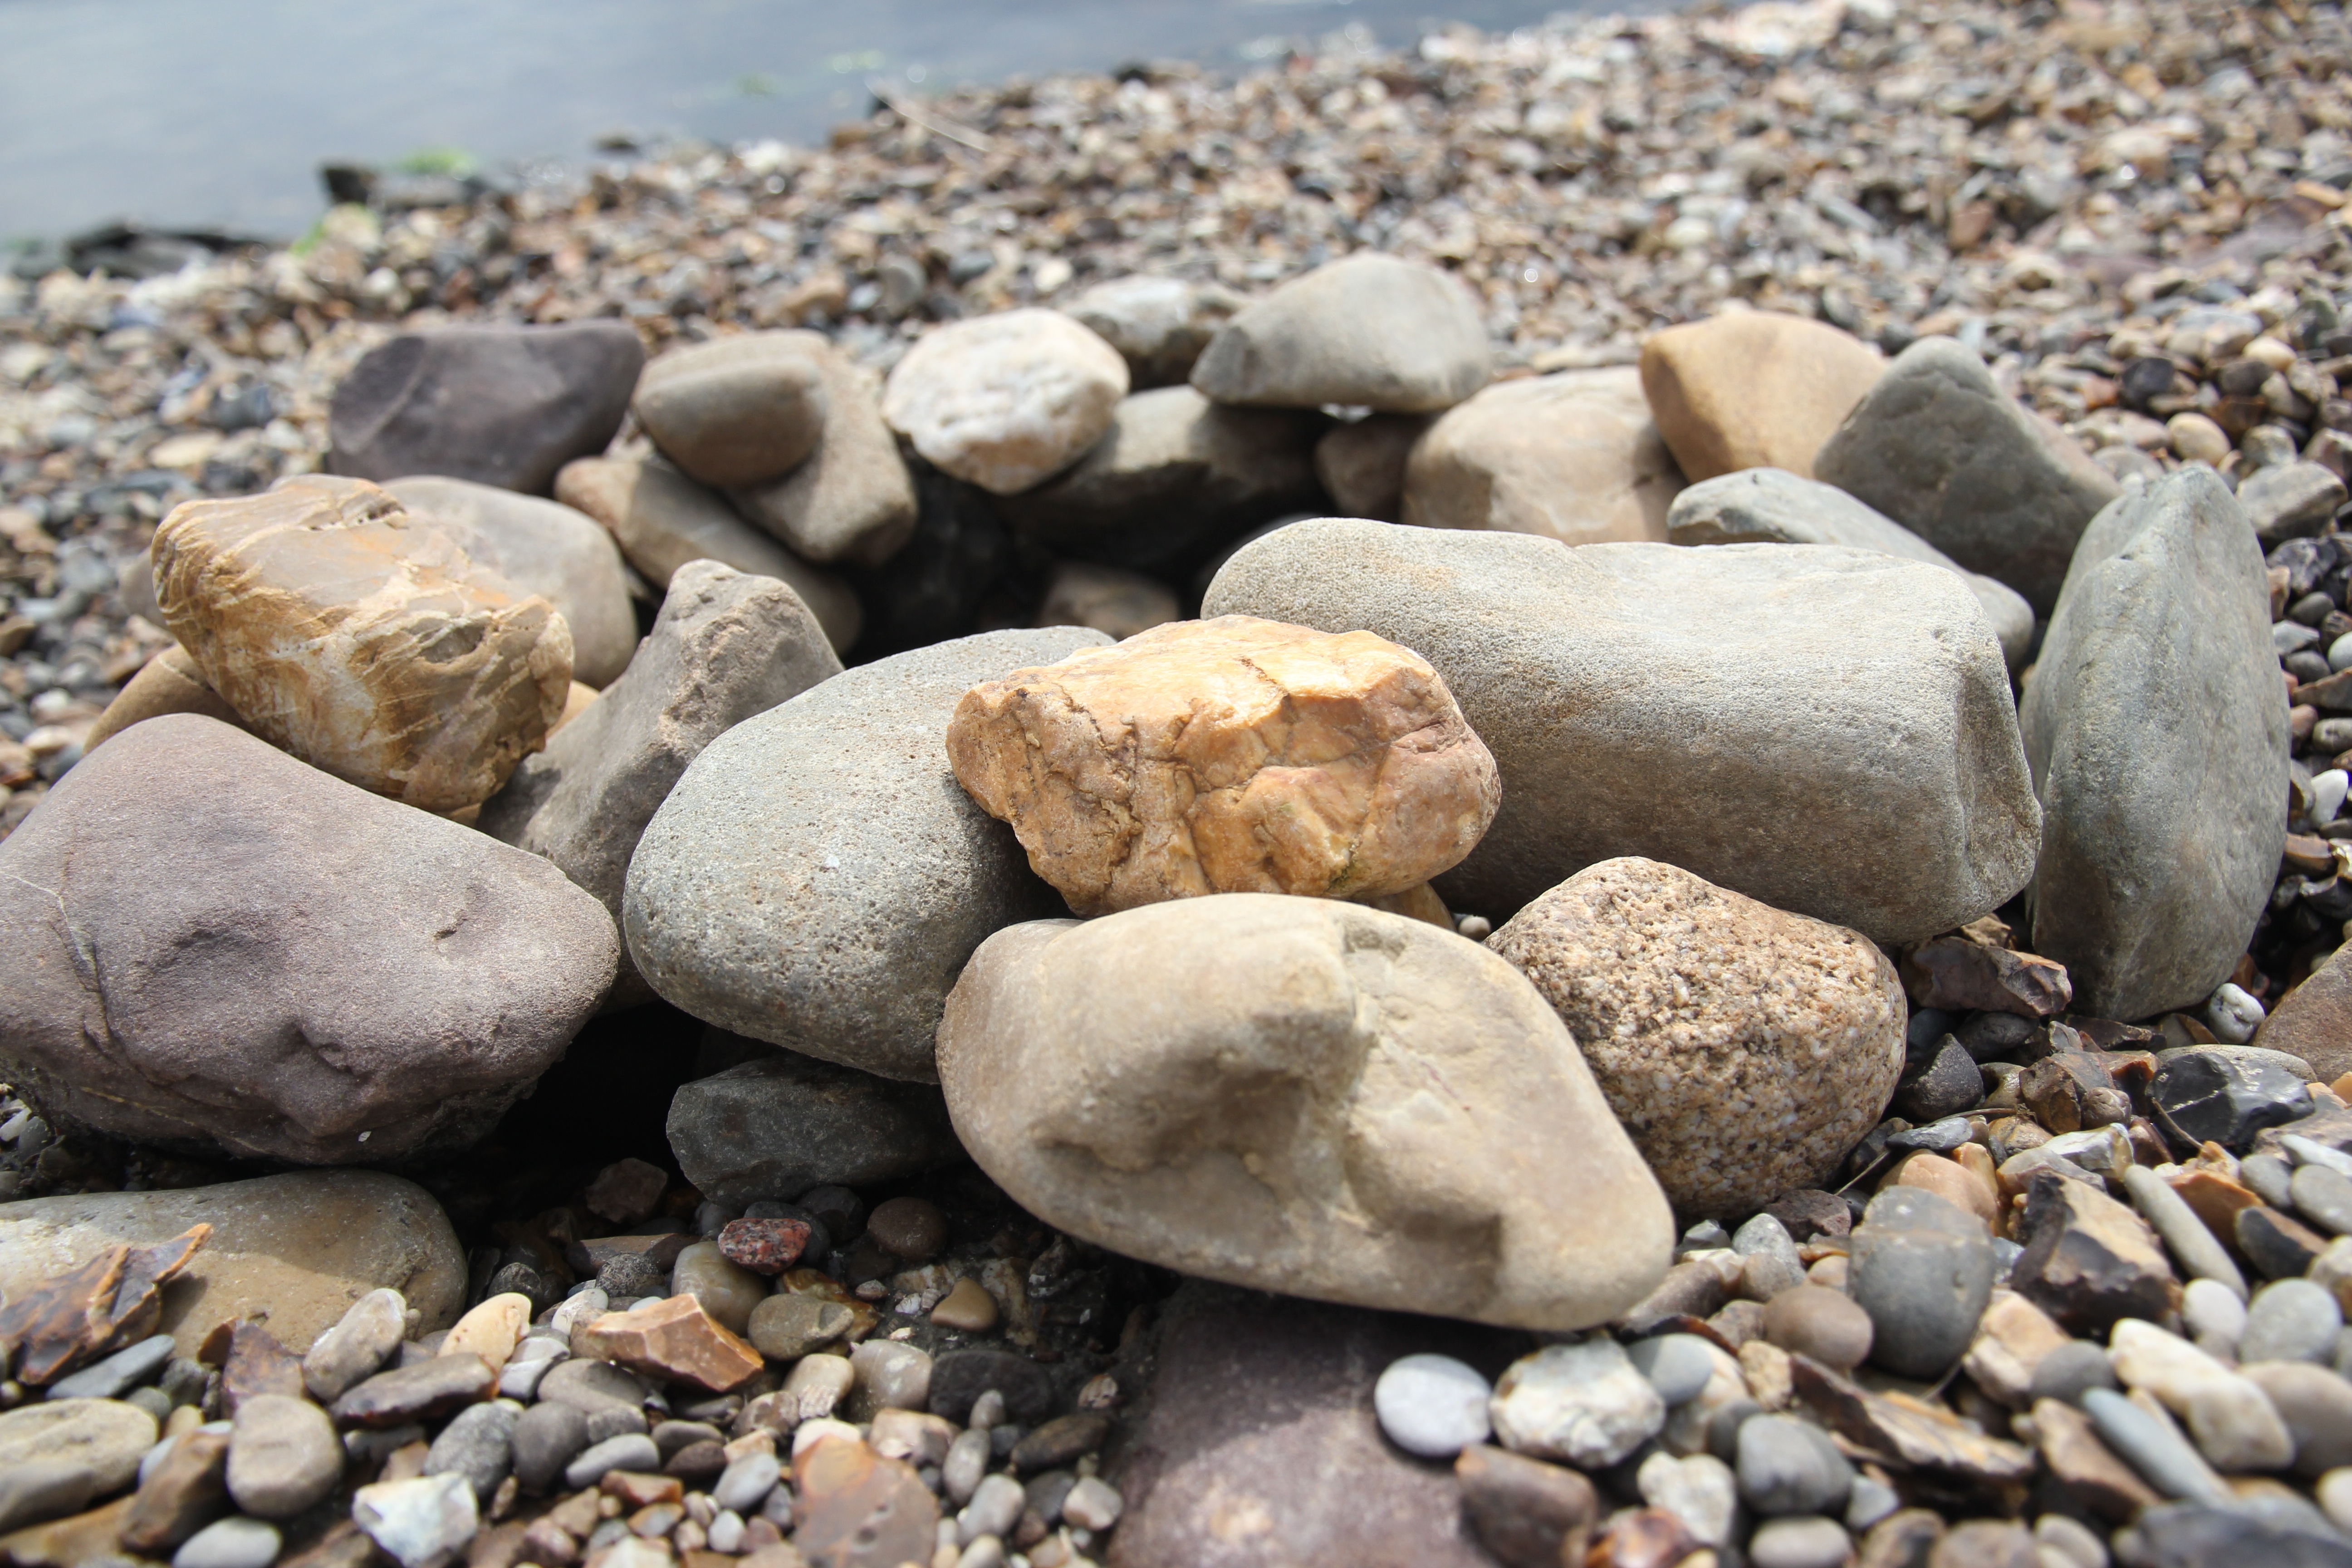
water, sand, rock, stone, pebble, soil, material, stones, rubble, geology, gravel, boulder, zealand, more, veersemeer